Genesis the Greykid

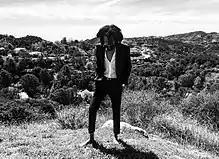
Genesis in 2018

Russell McGee Jr, better known as Genesis the Greykid, is a fine artist, poet, creative director, and underground hip-hop artist who was co-signed by the Media Label Creative Control TV (which used to be under the DD172 umbrella) by filming duo/CEO's Coodie & Chike. As of July 13, 2021, one of Genesis paintings titled 'Computer Love' sold for $87,000 at Phillips (auctioneers) in London. The painting went for almost ten times its estimates. He became one of the few emerging Fine Art Poets in 2016, selling over $12,000 in poems his first two-hour exhibition in Chattanooga, Tennessee, titled "Through the Grey". He created the 48x48 inch painting used for the song "Brothers", by rapper Kanye West and singer Charlie Wilson.